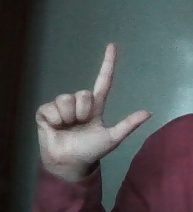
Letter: laam